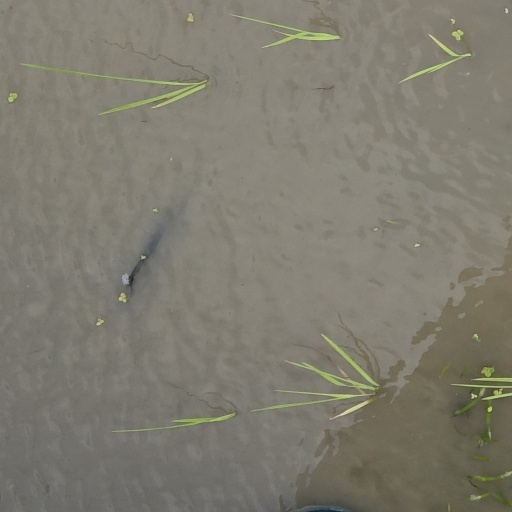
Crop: rice